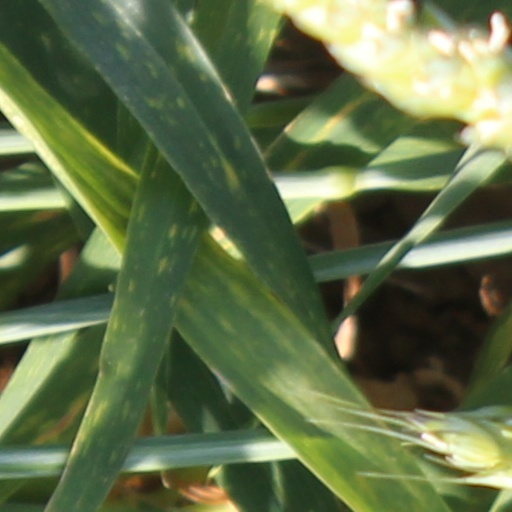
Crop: wheat